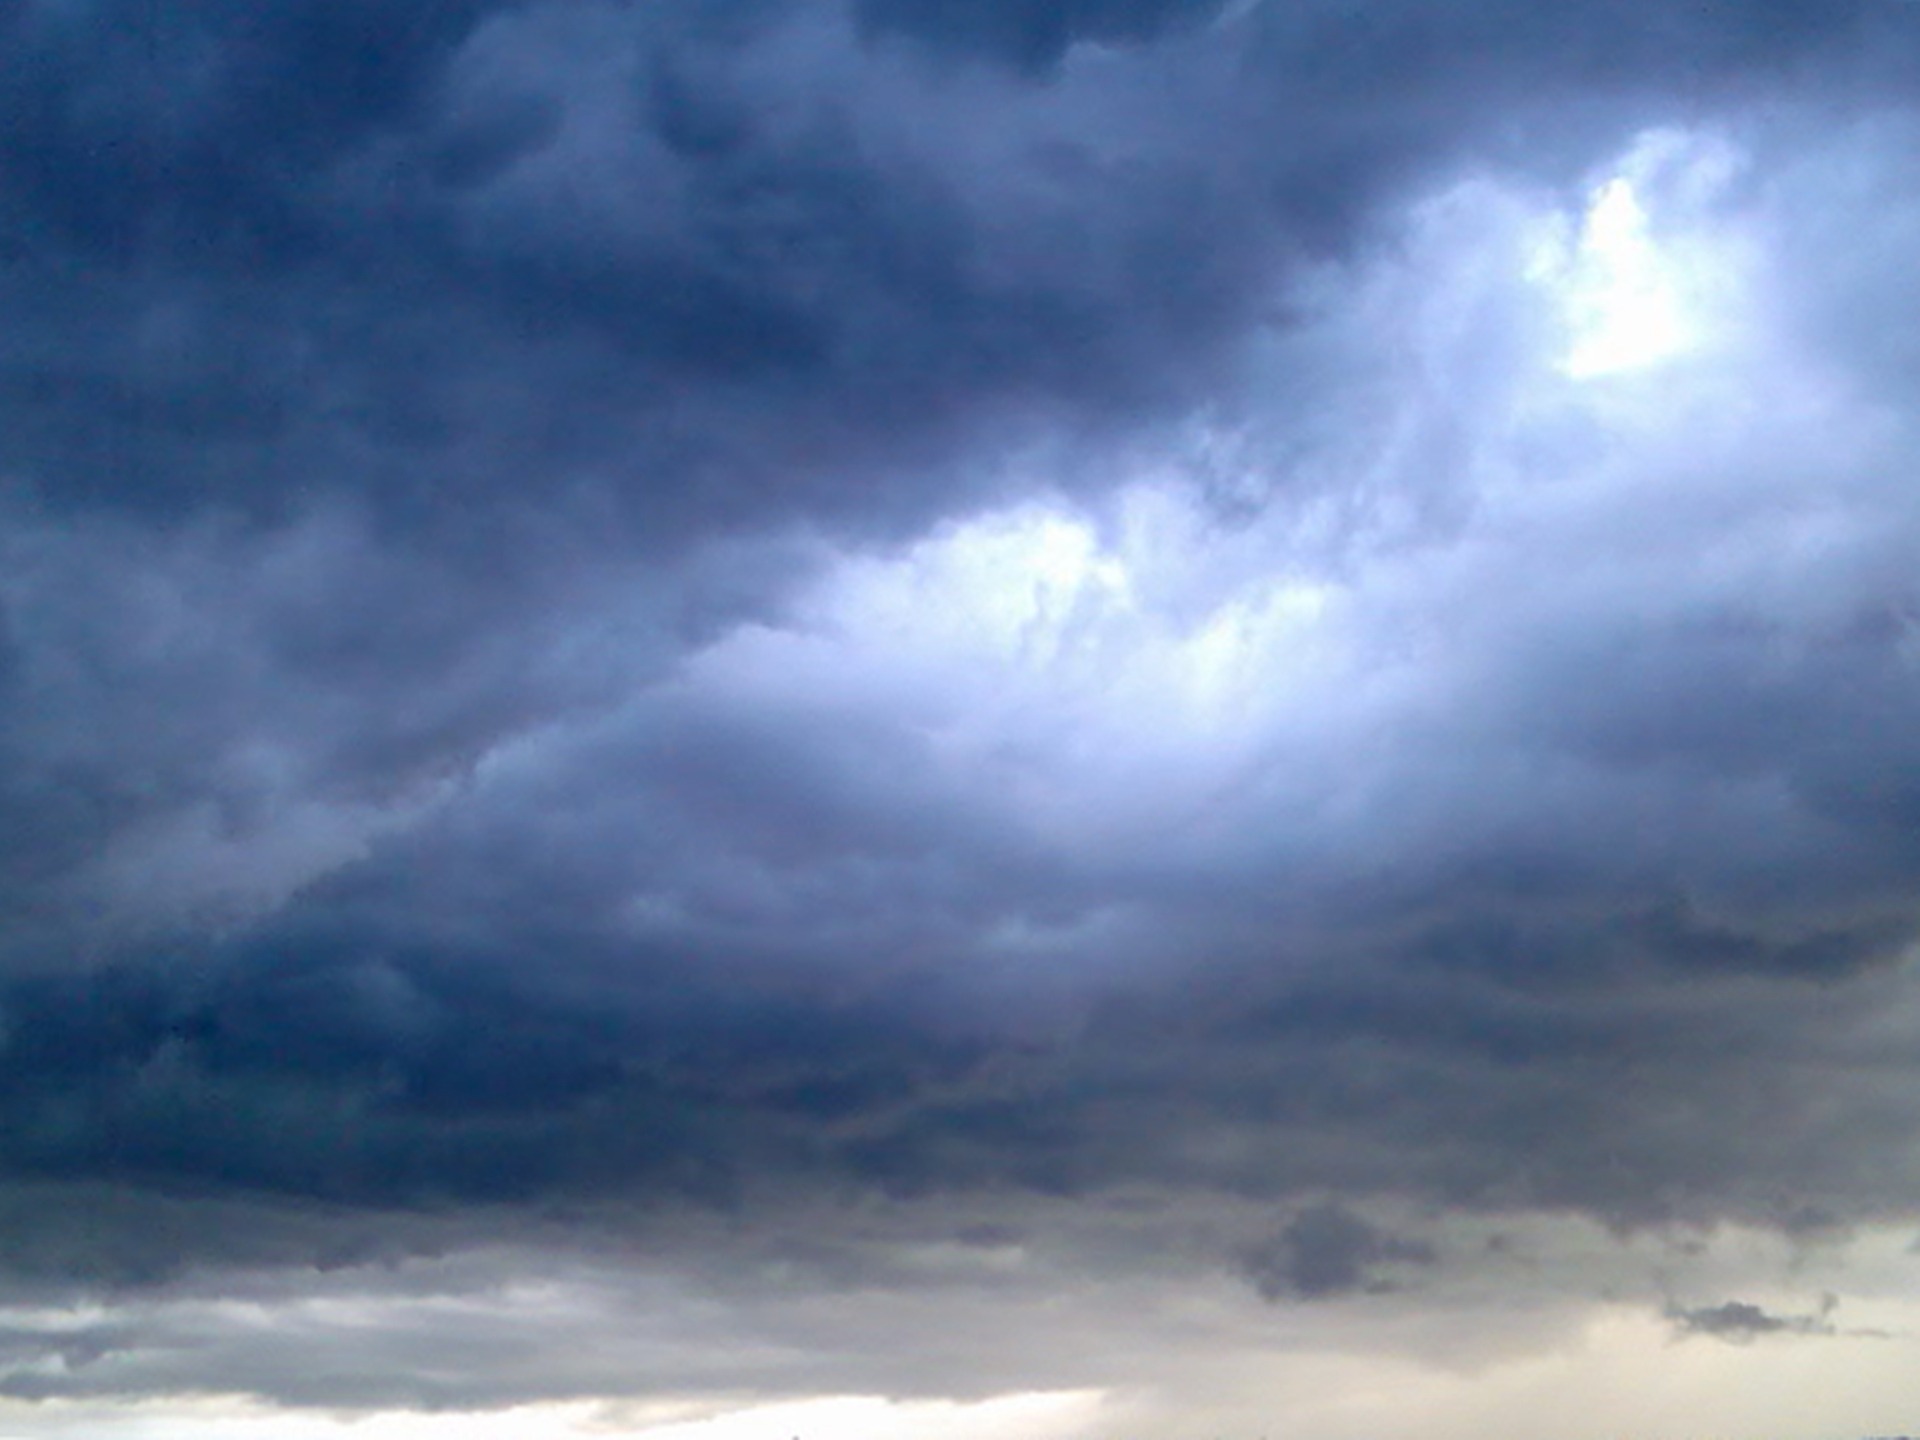
cloud, sky, sunlight, atmosphere, daytime, weather, storm, cumulus, blue, cloud cover, clouds, thunderstorm, forward, phenomenon, dark clouds, thundercloud, clouds form, dark sky, storm clouds, cumulus clouds, meteorological phenomenon